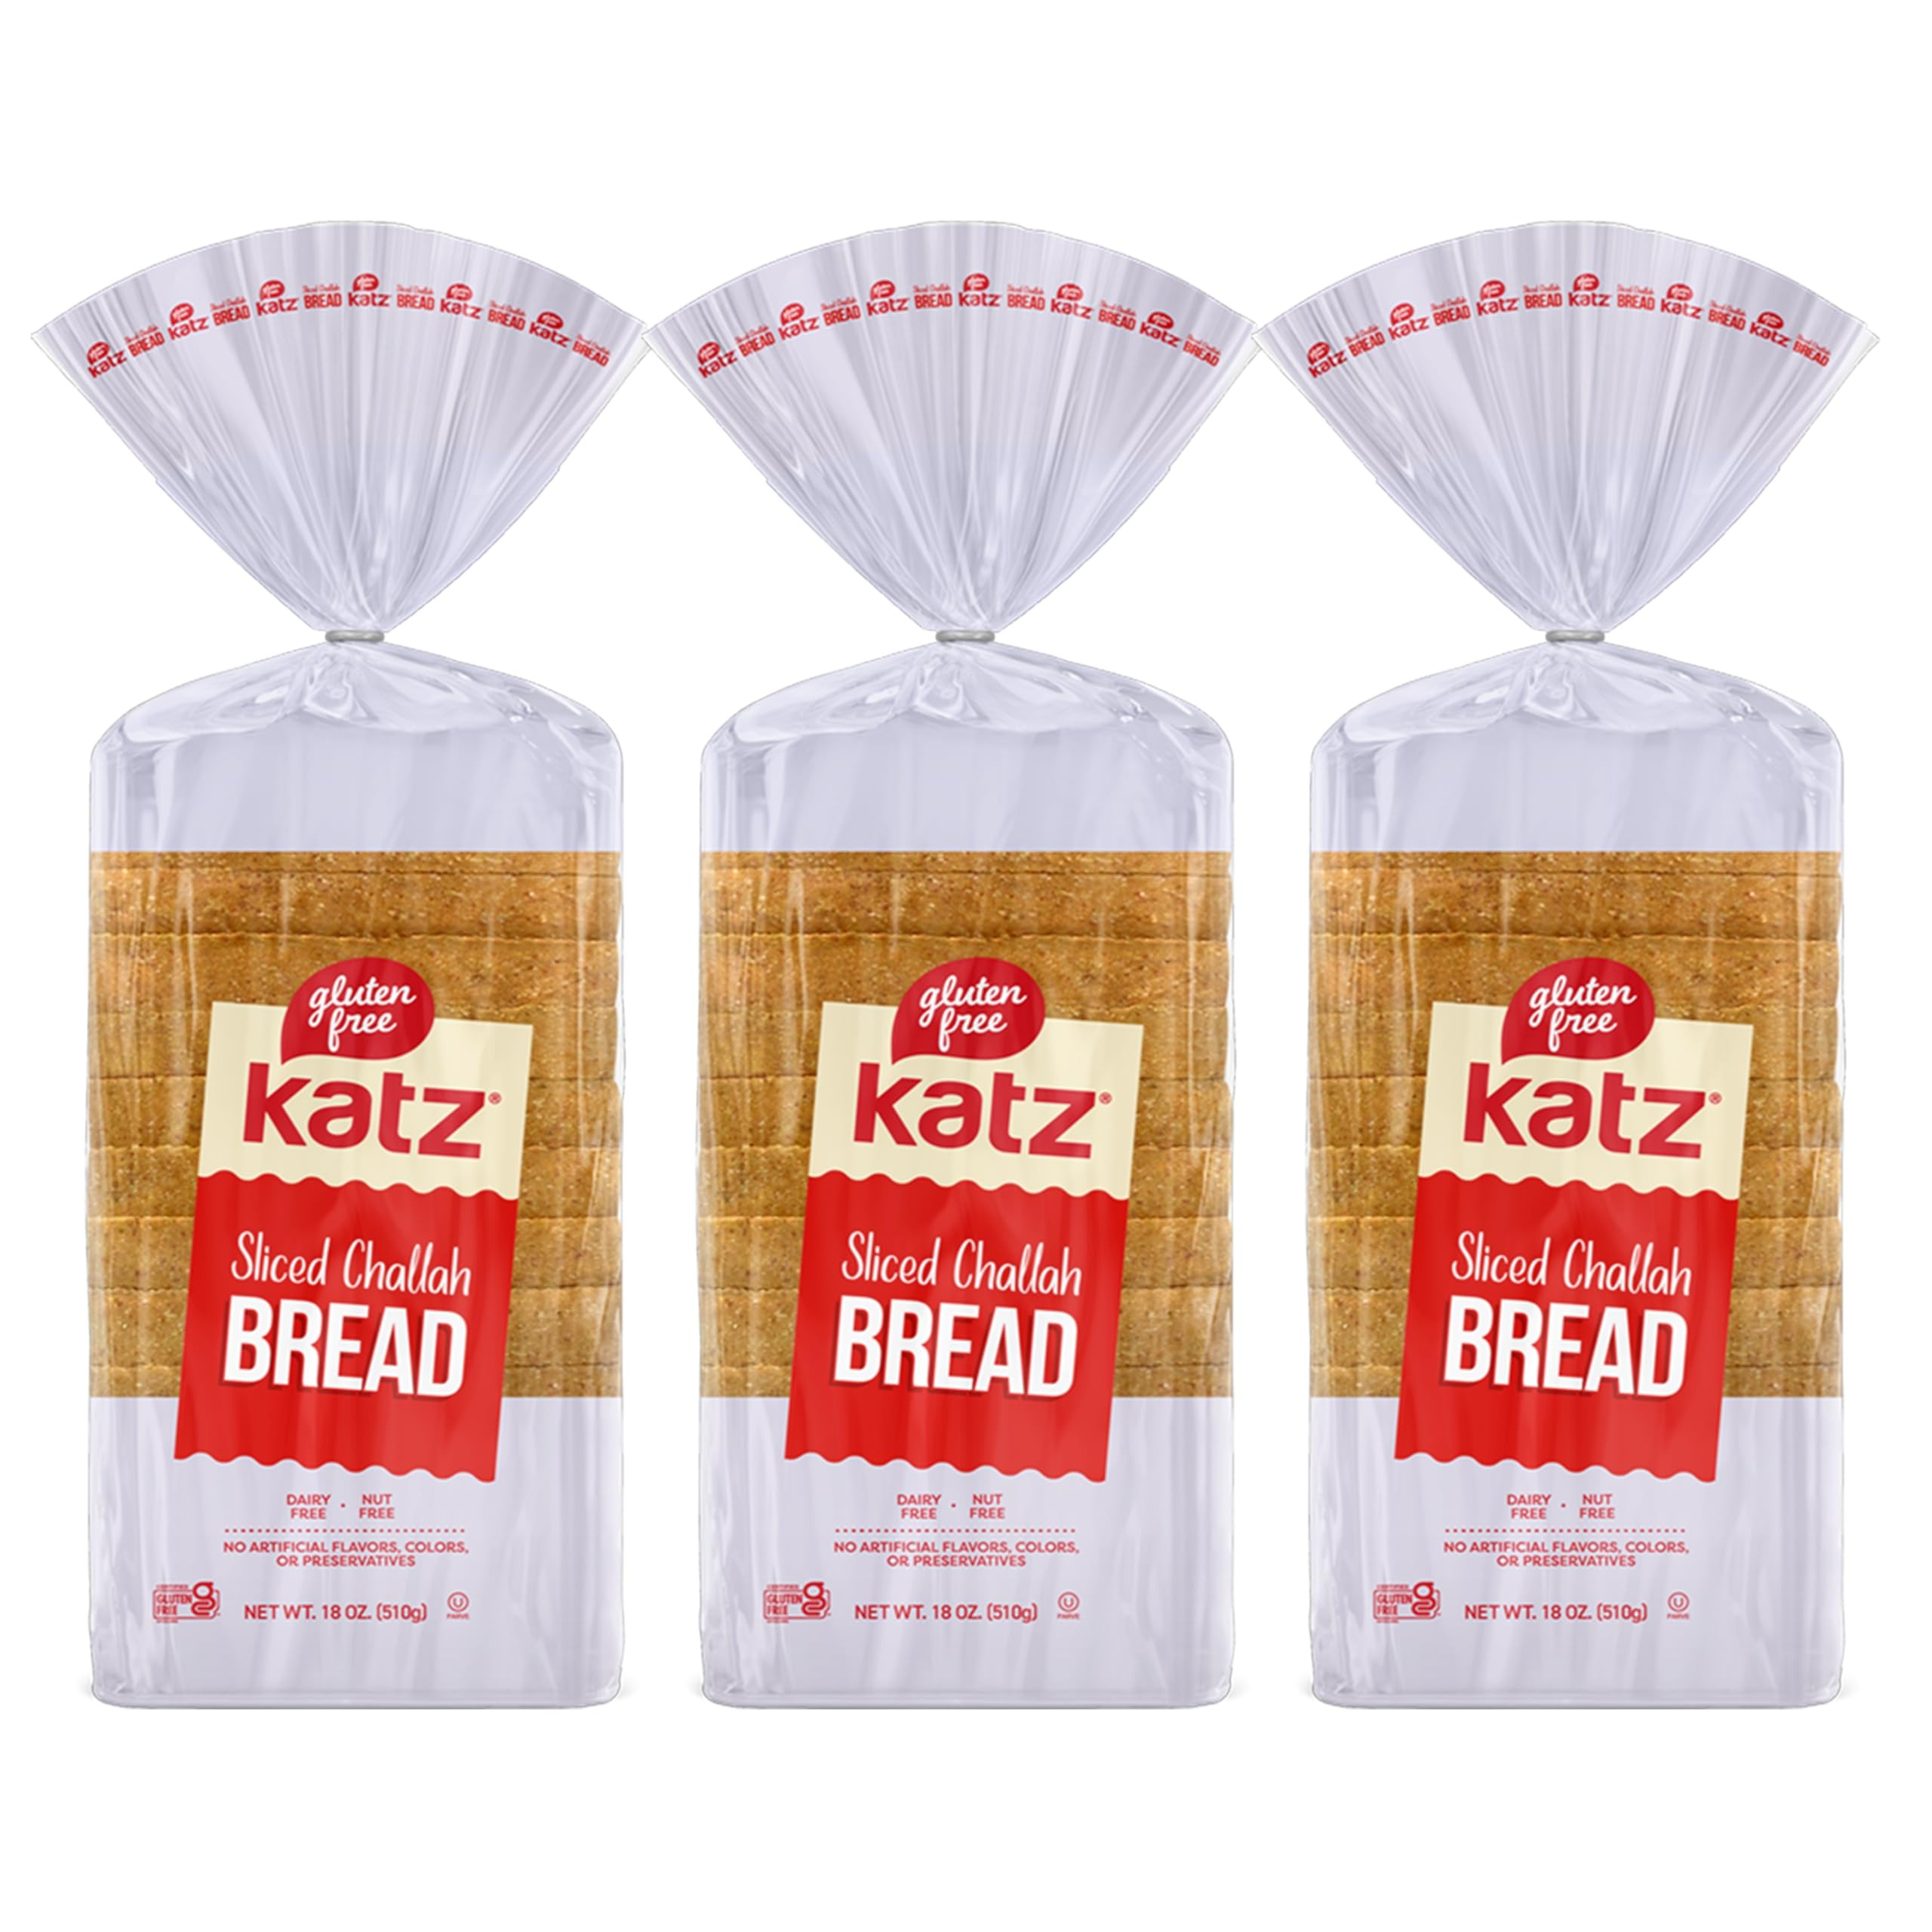
Item Name: Katz Gluten Free Sliced Challah Bread | Dairy Free, Nut Free, Gluten Free | Kosher (3 Packs of 1 Sliced Loaf, 18 Ounce Each)
Product Description: Versatile and delicious, our sliced challah bread can be used straight from the freezer, without the use of a toaster oven. enjoy its great taste and soft, fluffy texture plain or with your favorite spread.
Value: 54.0
Unit: Ounce

Price: 21